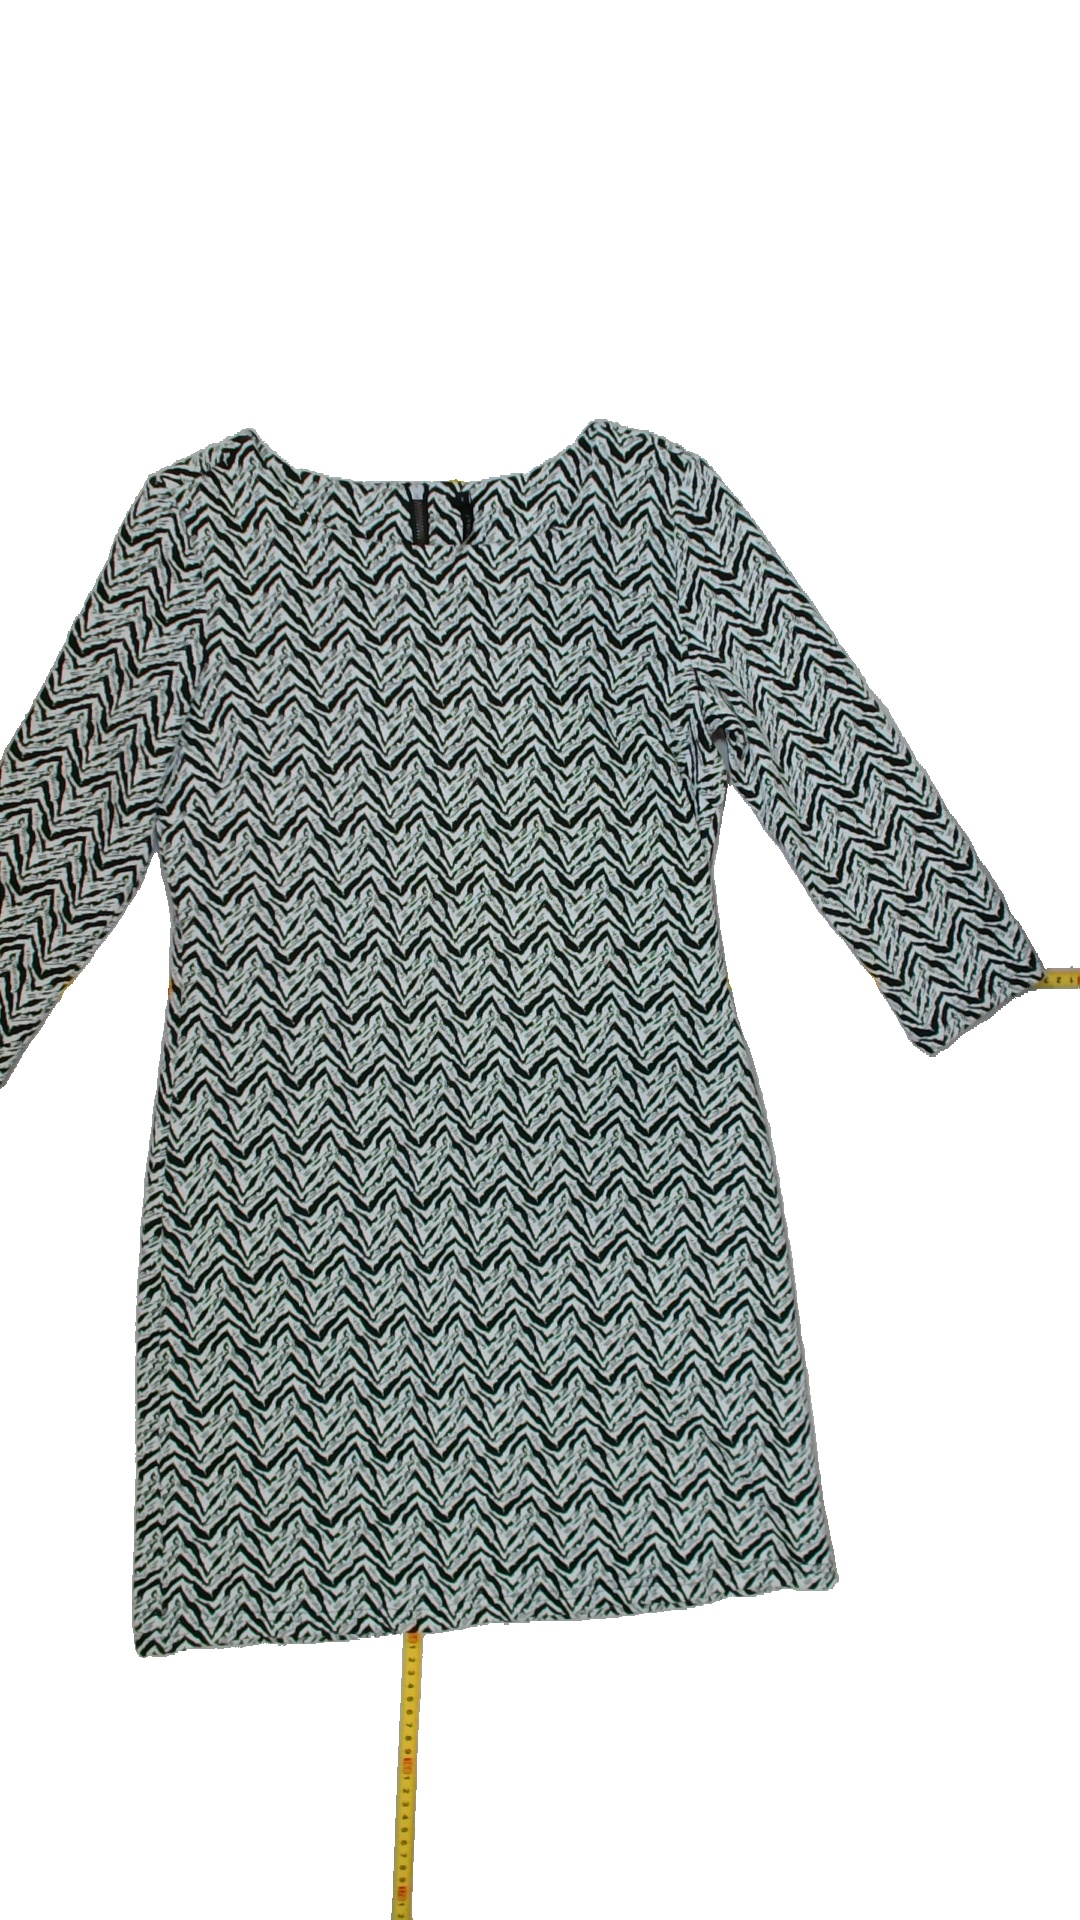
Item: Dress (Ladies)
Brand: Not Applicable
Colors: White, Brown
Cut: C-collar, Regular
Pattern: Geometric print
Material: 100%polyester
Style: No trend
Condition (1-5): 4
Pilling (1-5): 4
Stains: No
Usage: Export
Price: <50